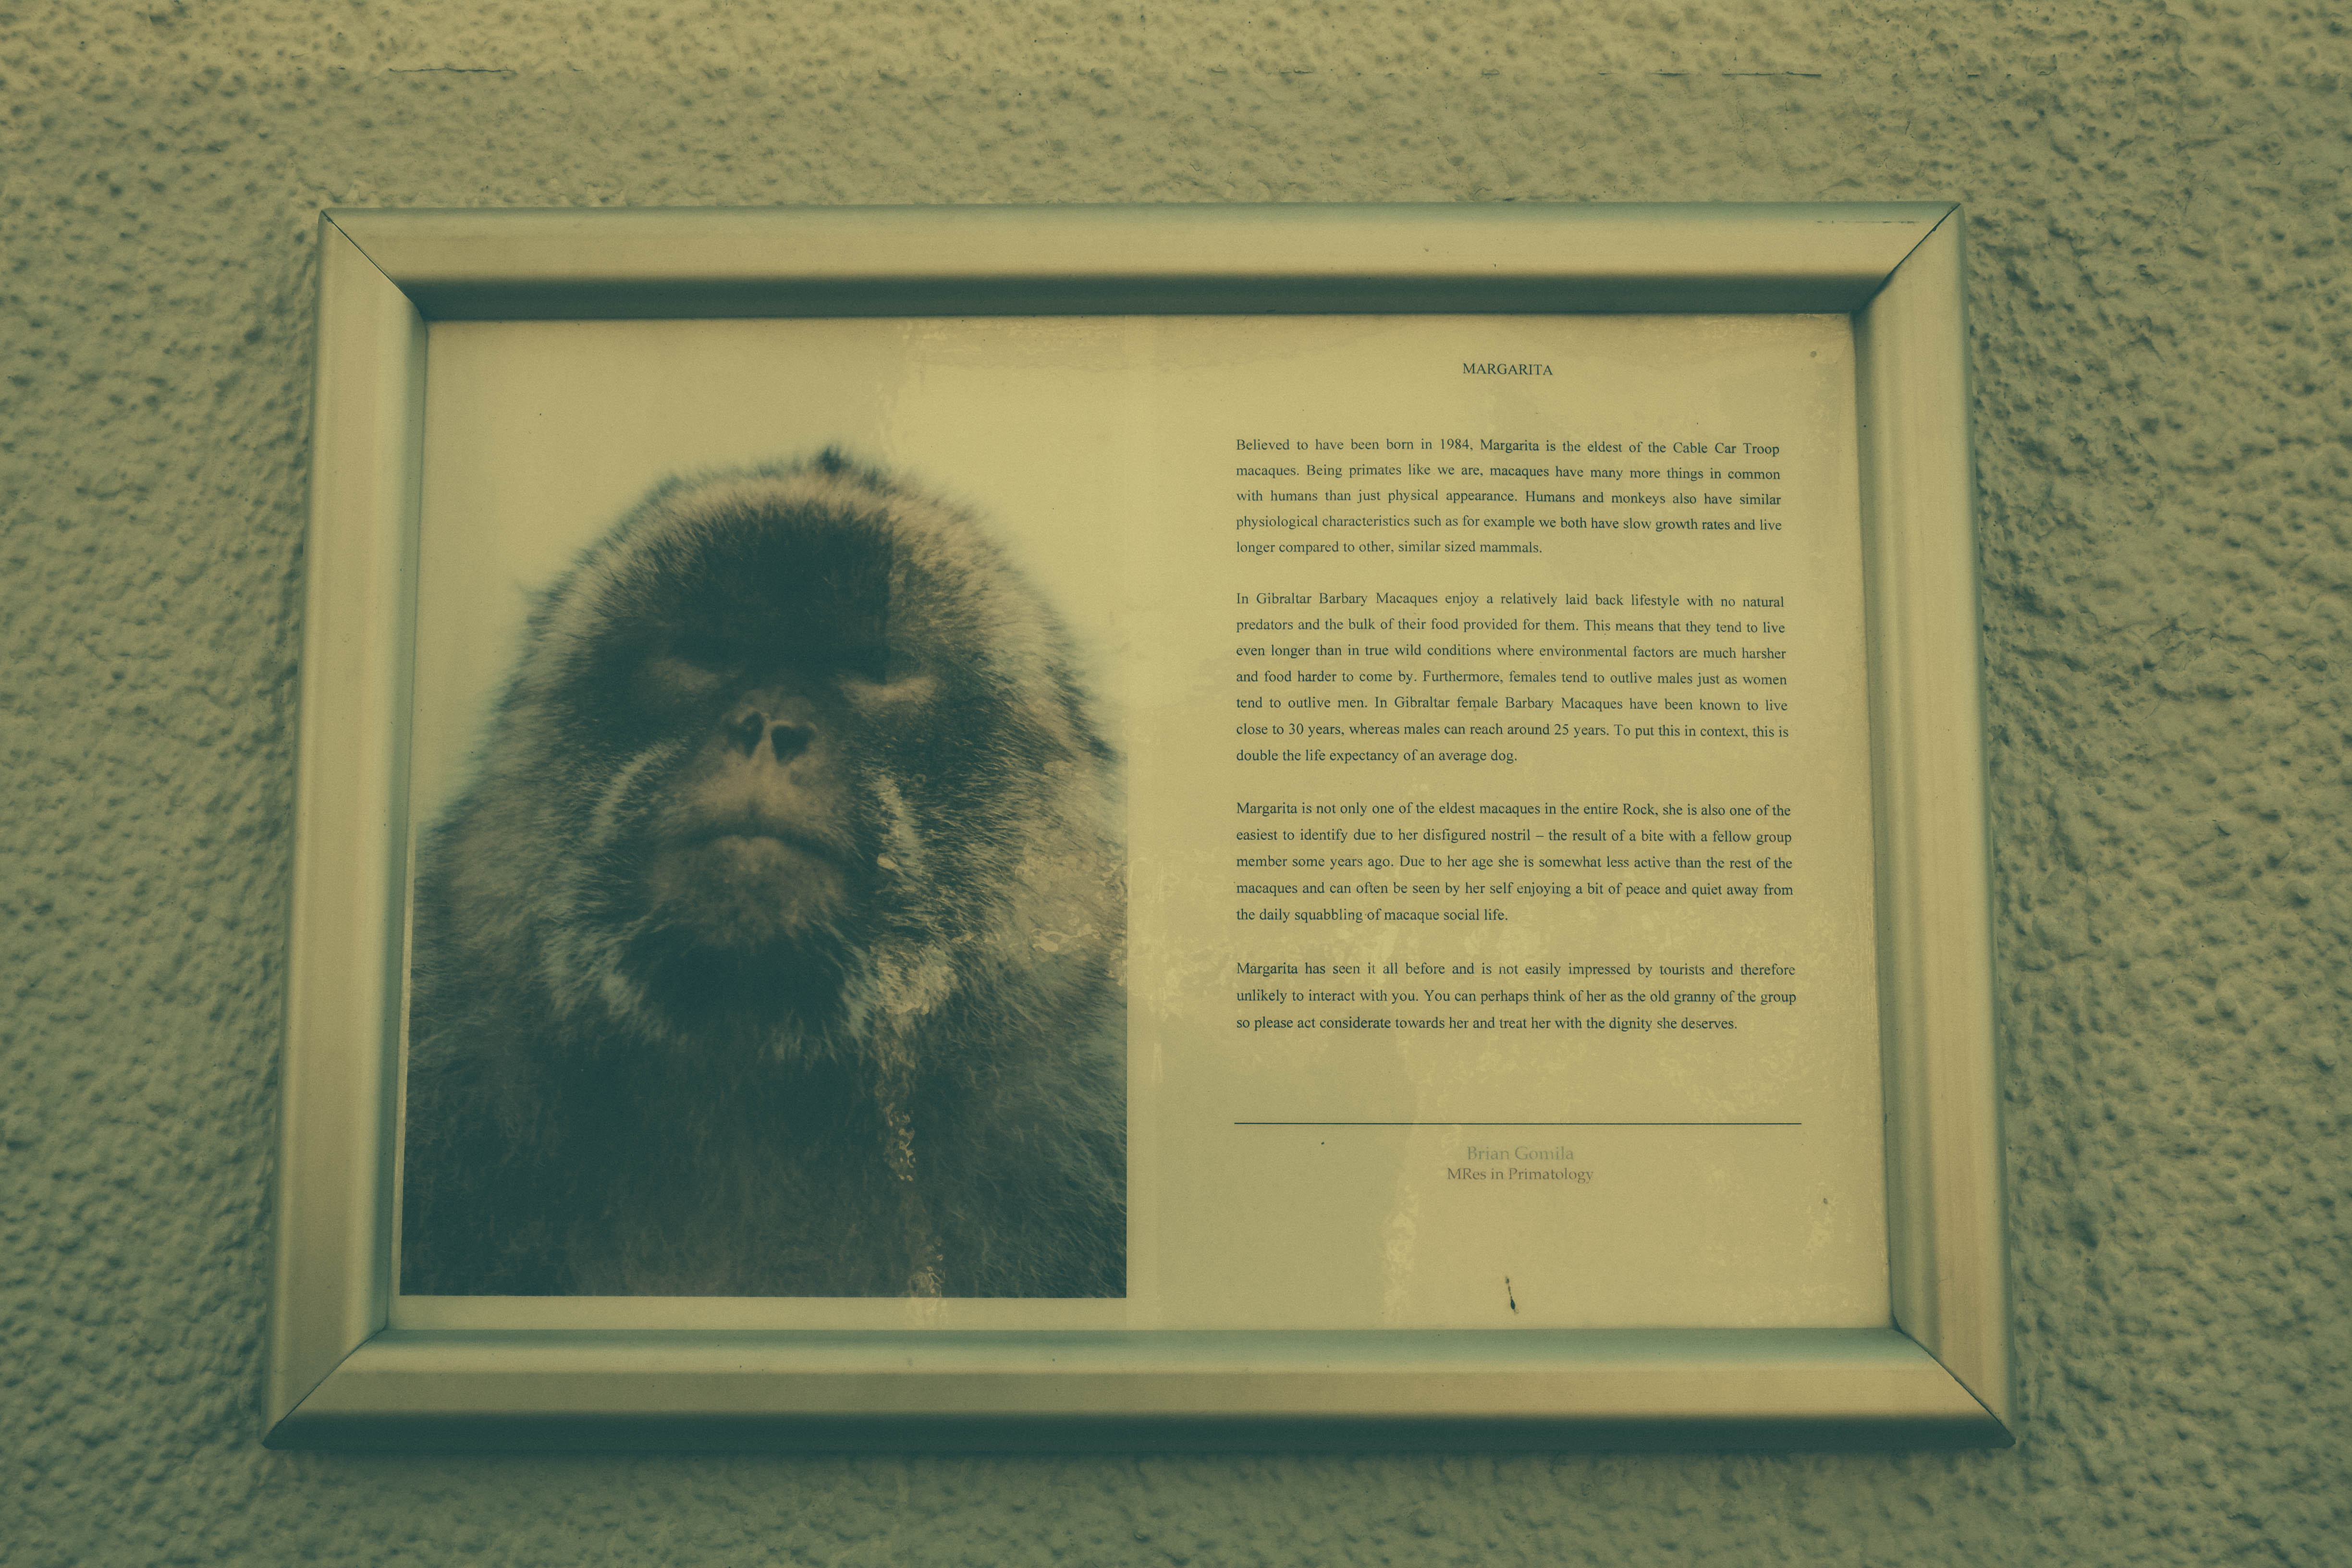
wall, gibraltar, art, photograph, andalusia, picture frame, shape, commemorative plaque